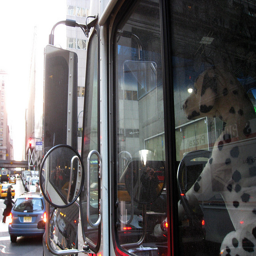
A dalmation dog sitting in the drivers seat of a bus
A large dog siting in the driver seat of a bus in traffic.
A dalmatian dog driving a bus down the street.
A Dalmatian dog in the drivers seat of a bus
a dog sitting in the drivers seat of a bus on the street.